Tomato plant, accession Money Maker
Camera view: vertical (180 deg); turntable rotation: 330 degrees
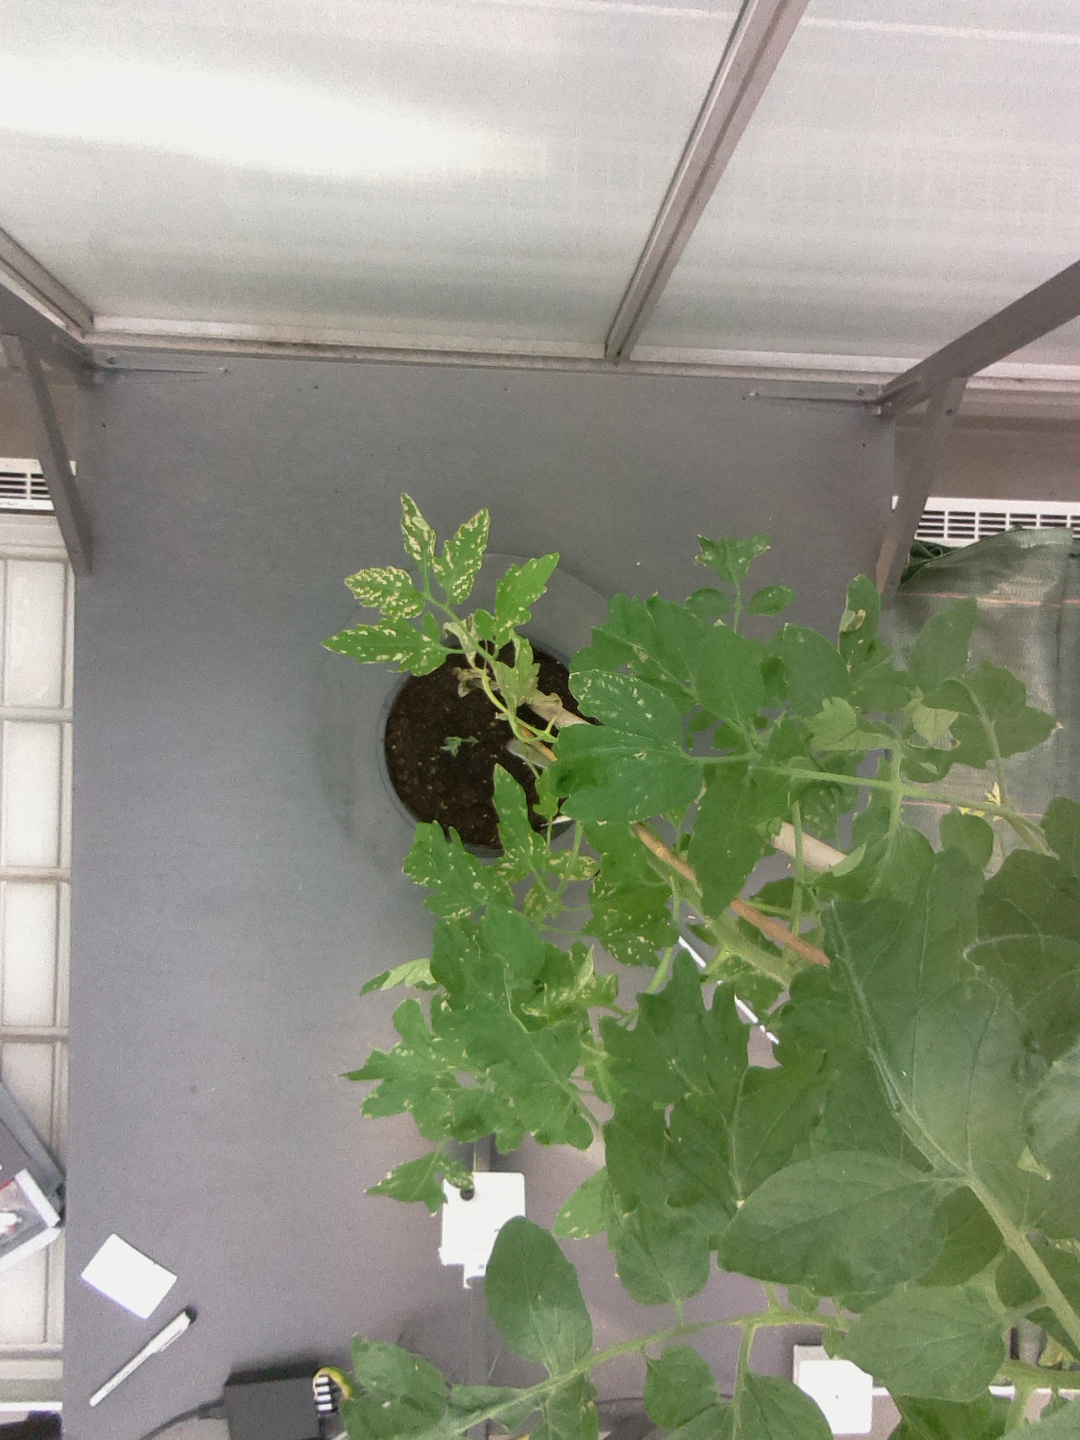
BBCH growth stage 70: Fruits at the main stem or branches visibles